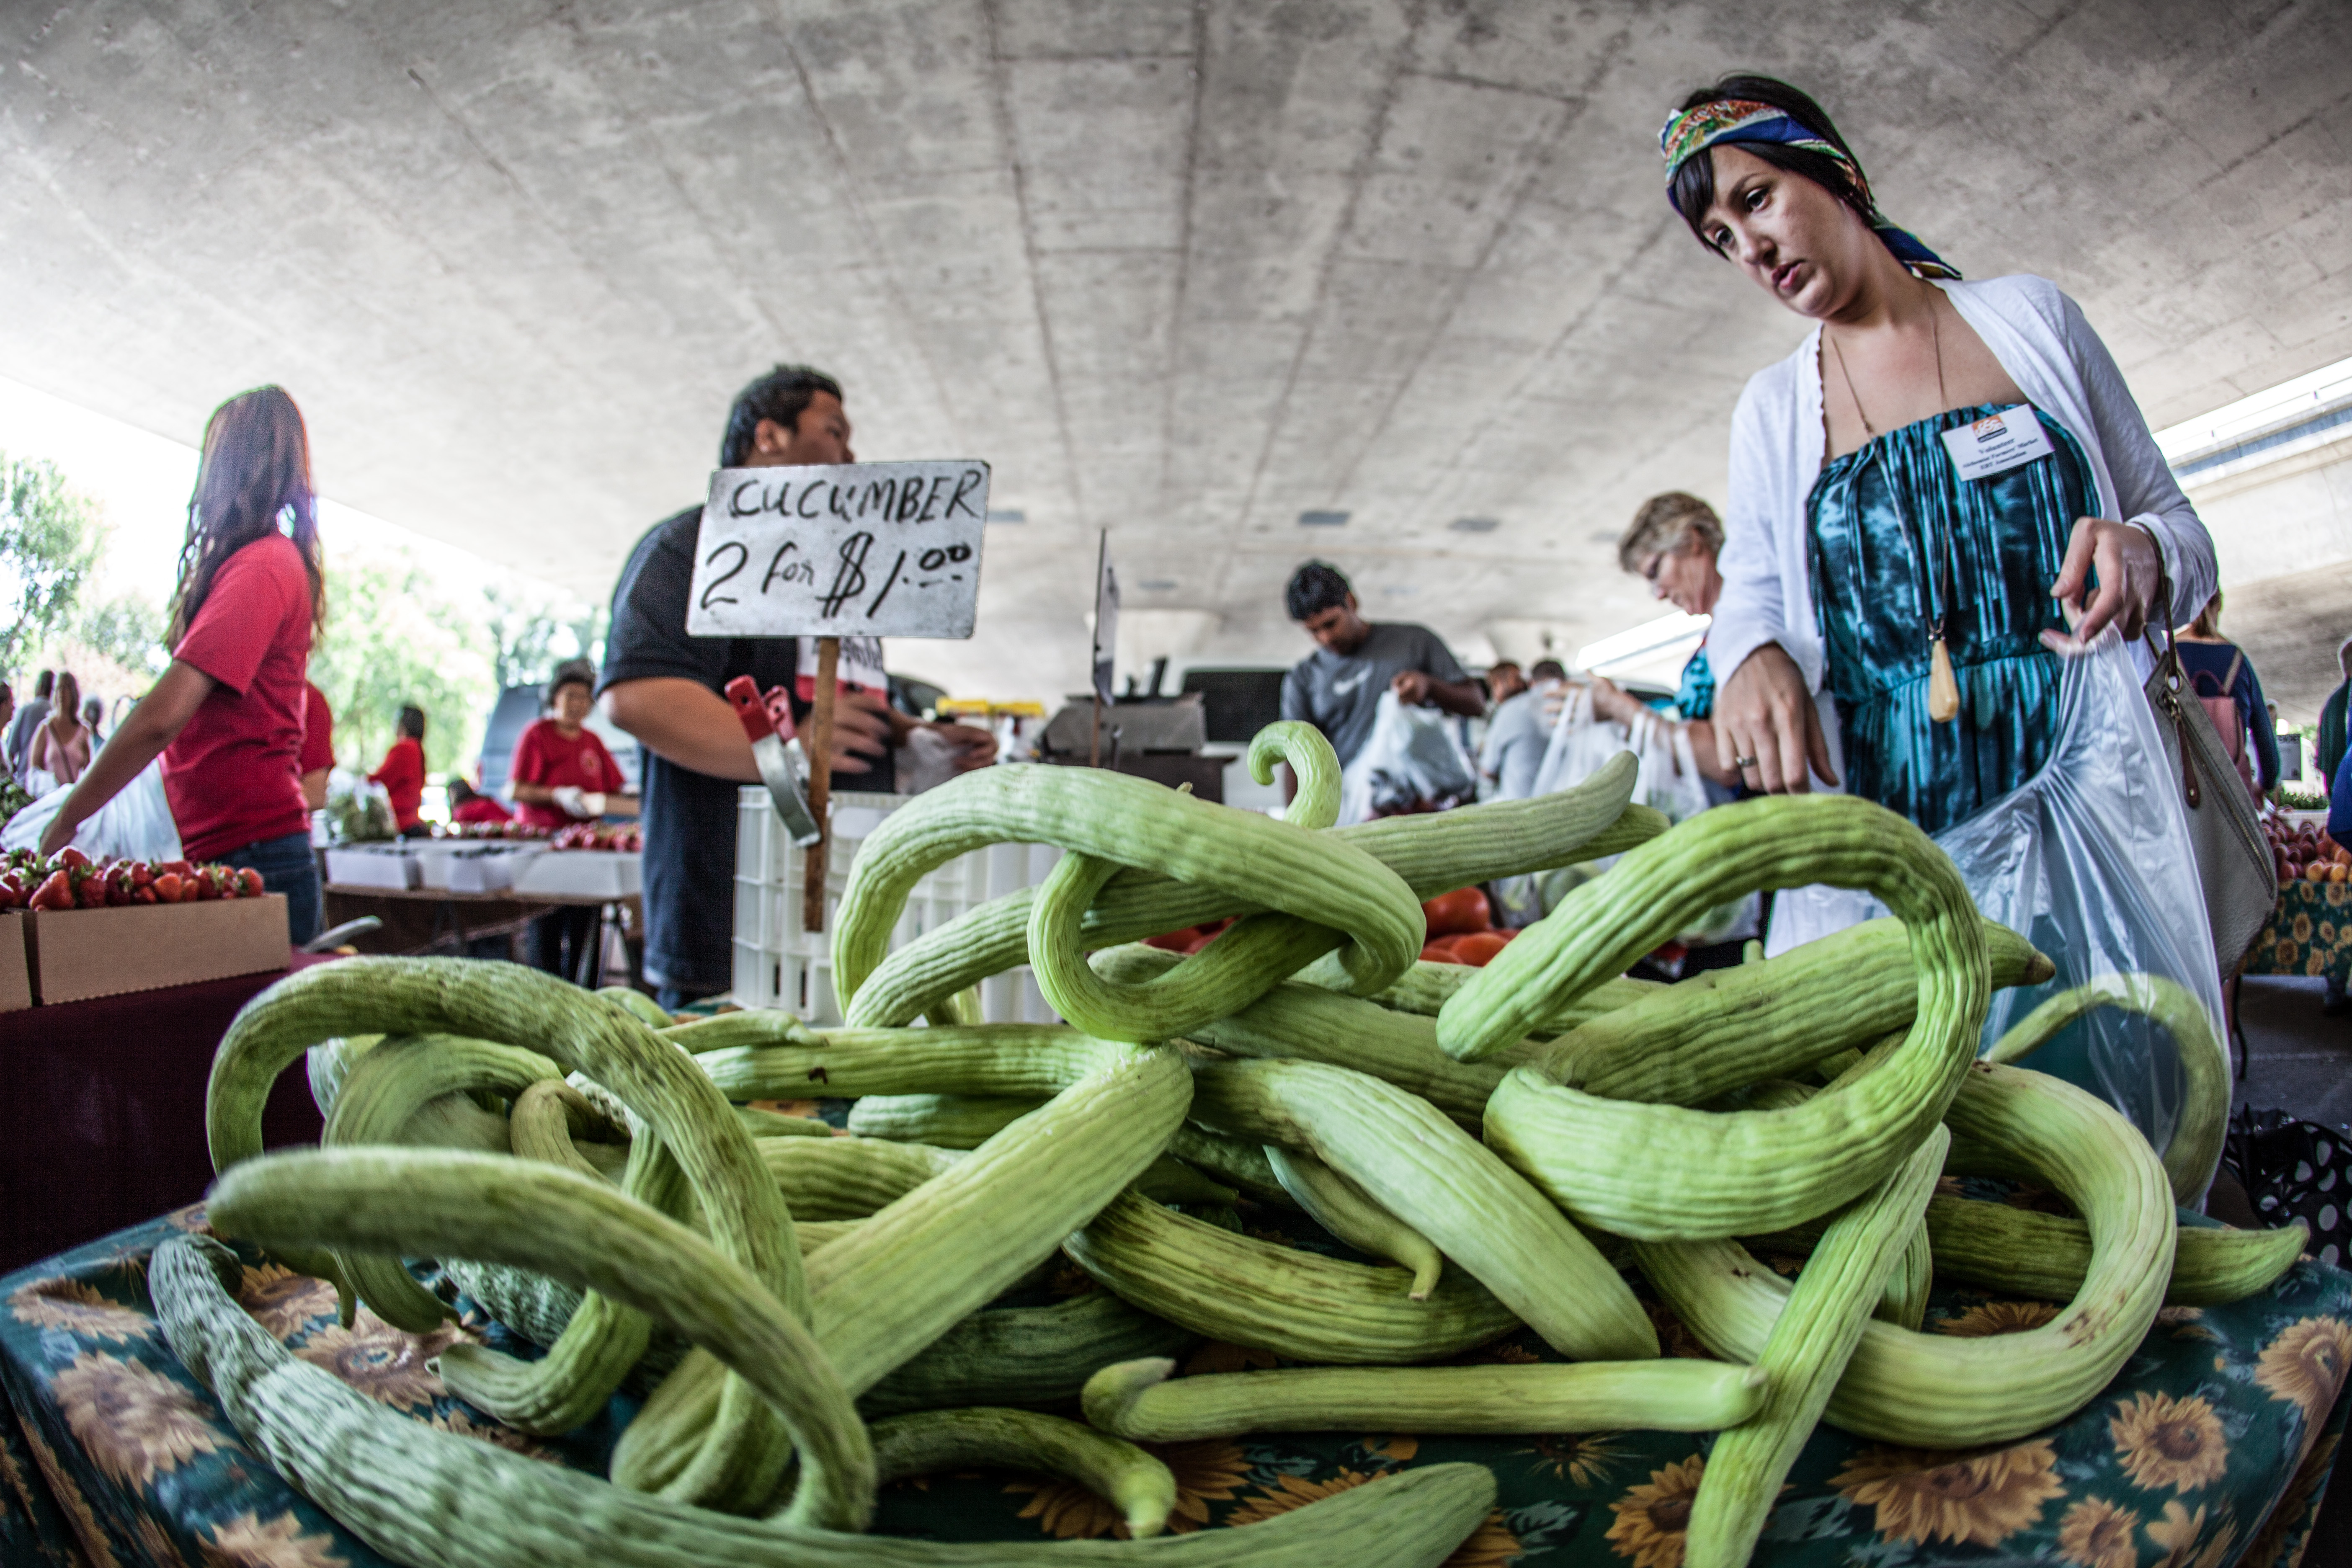
city, food, produce, market, fisheye, farmersmarket, midtown, sacramento, californiagrown, armeniancucumber